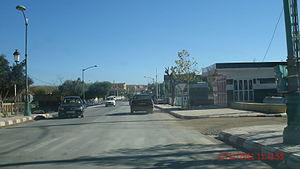
Aïn Tallout, la rue principale
Aïn Tellout ou Aïn Tellout est une commune de la wilaya de Tlemcen en Algérie.